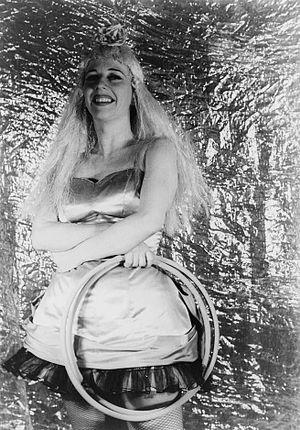
Agnes de Mille est une chorégraphe, danseuse et metteur en scène américaine, de son nom complet Agnes George de Mille, née à New York le 18 septembre 1905, décédée à New York le 7 octobre 1993.